Raeburn Place

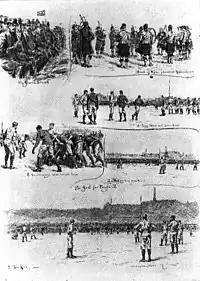
Illustration of a Calcutta Cup match played at Raeburn Place, 1890

Raeburn Place is the main street of the suburb of Stockbridge, Edinburgh, Scotland, and the name of the playing fields there. It is also the location of the first International Rugby match between Scotland and England.